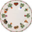
Label: plate